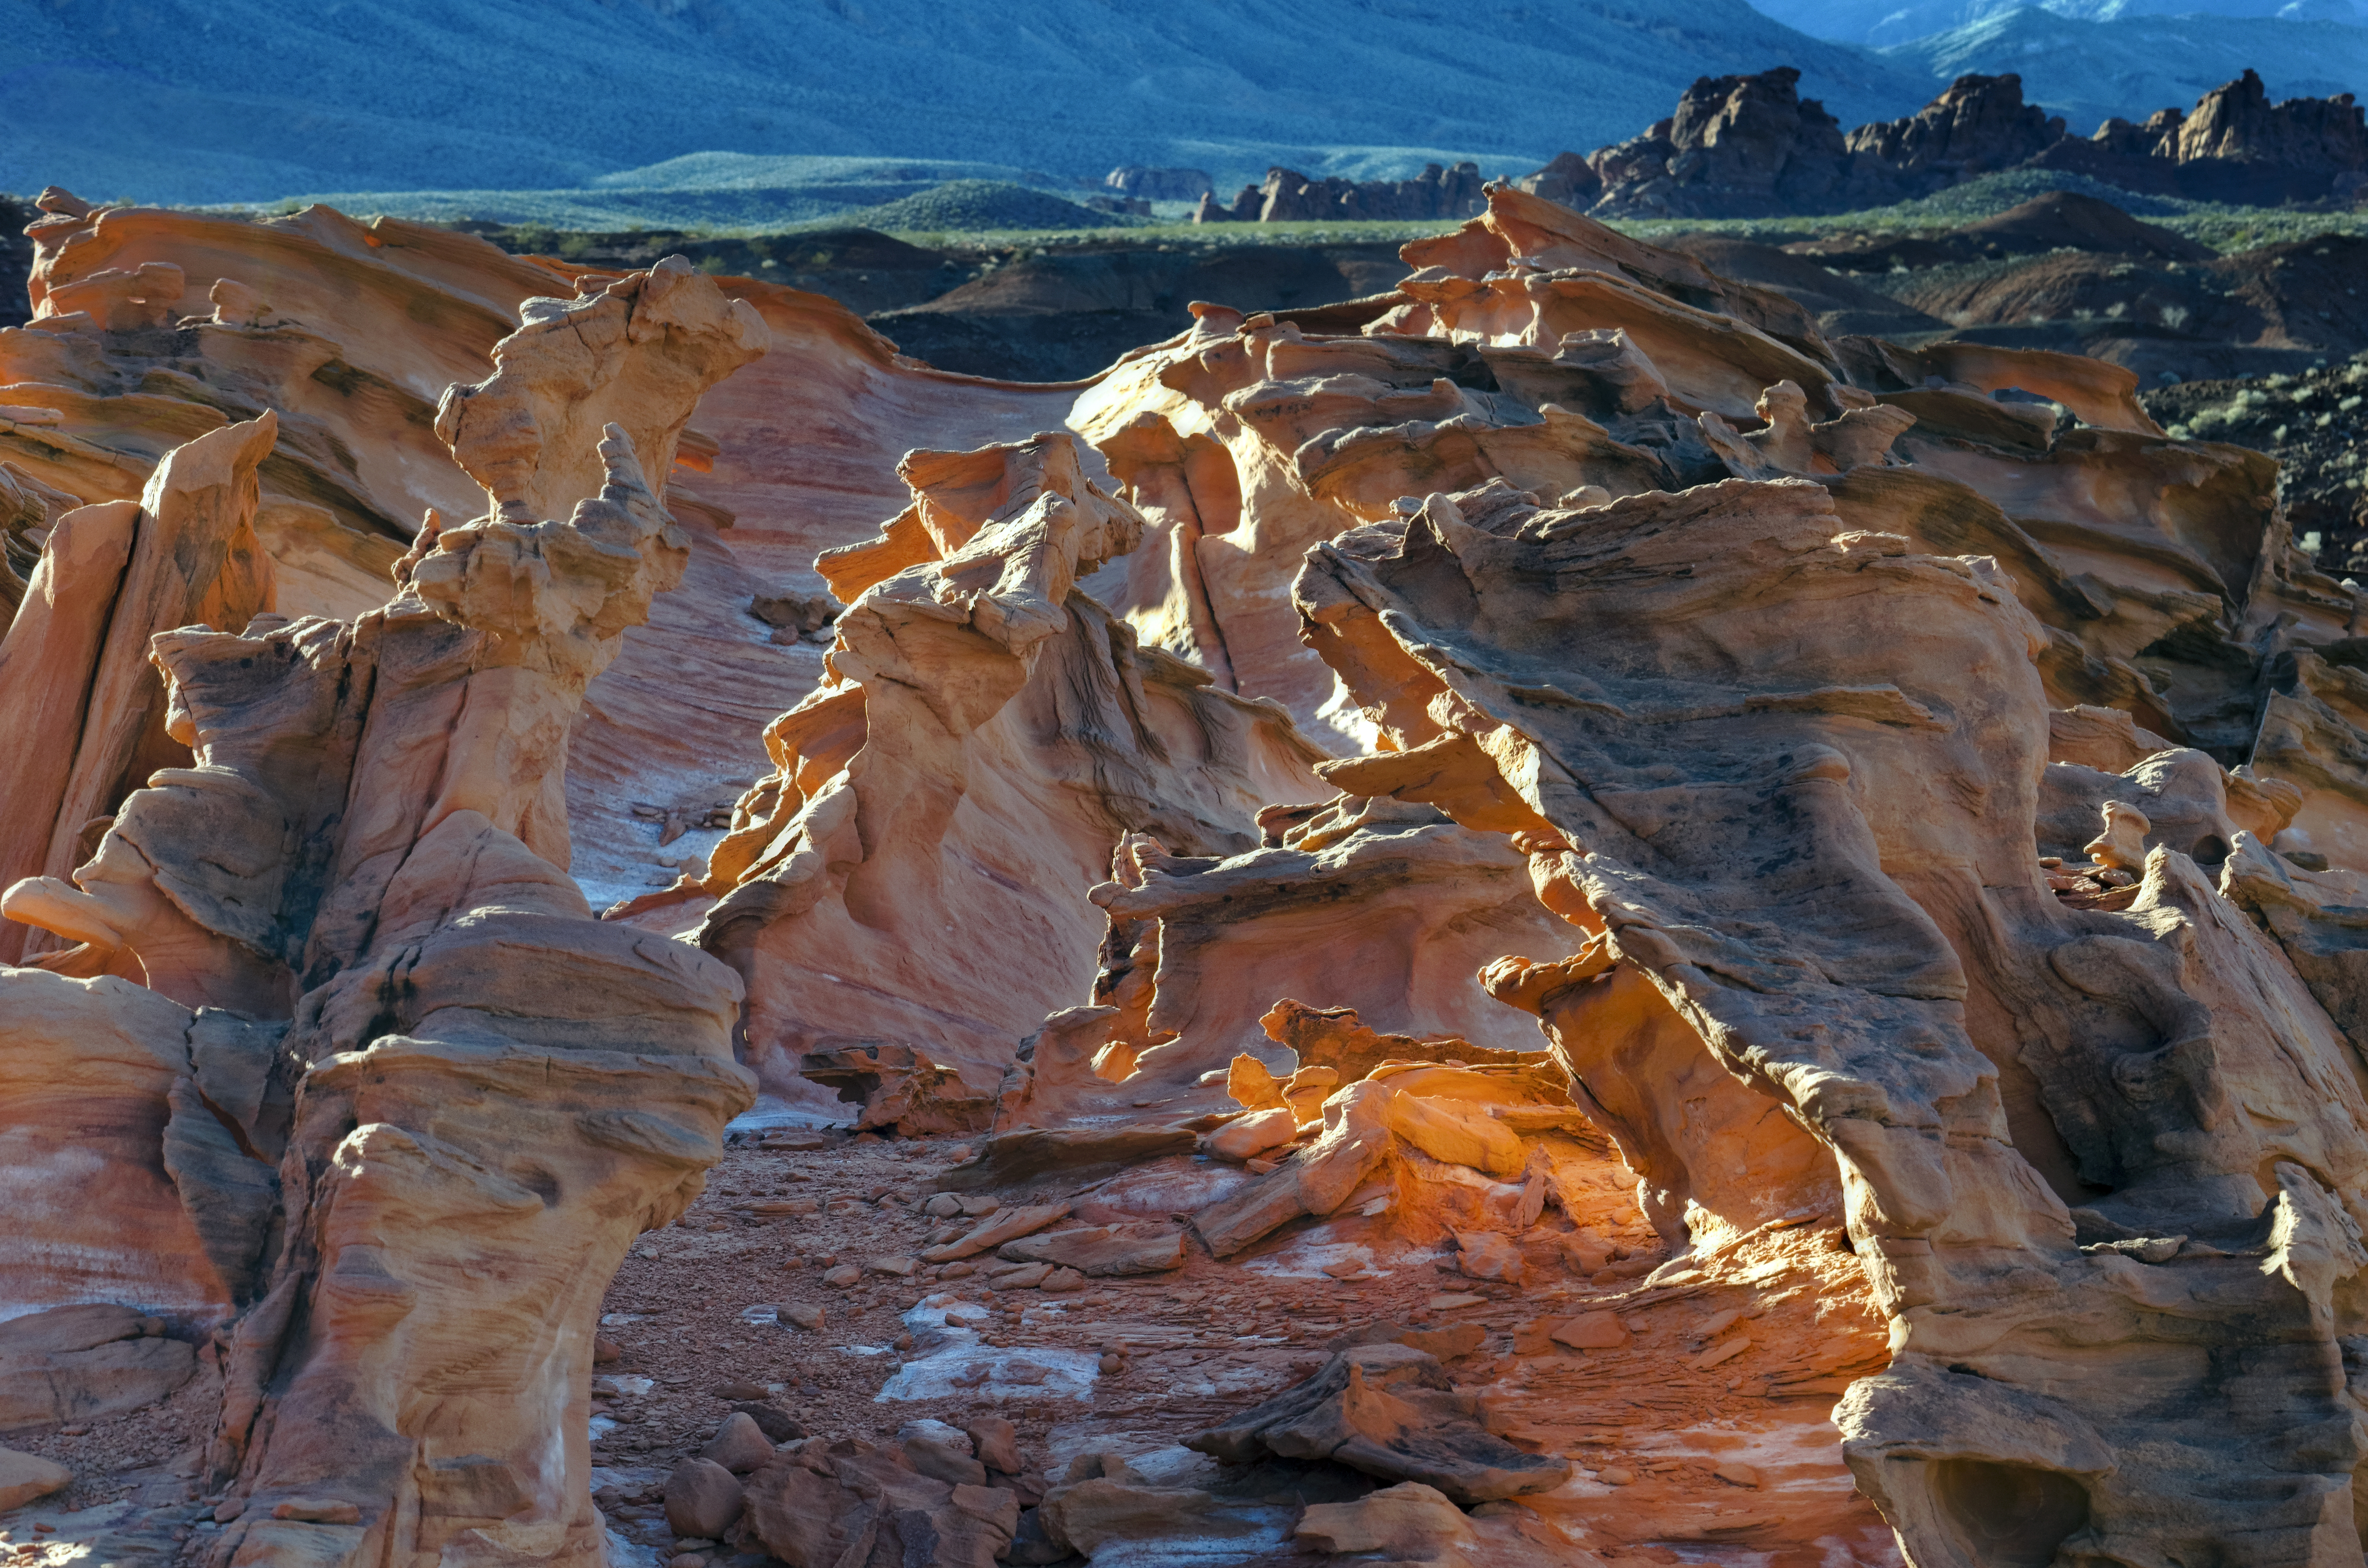
rock, wood, formation, material, rocks, geology, nikond7000, littlefinland, devilsfire, geological phenomenon